Yuko Kishida

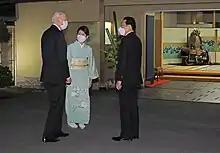
Yuko and Fumio Kishida with U.S. President Joe Biden (May 2022).

Kishida was born in Miyoshi City, Hiroshima Prefecture, as the eldest daughter of Kunijirō Wada, a real estate company owner.